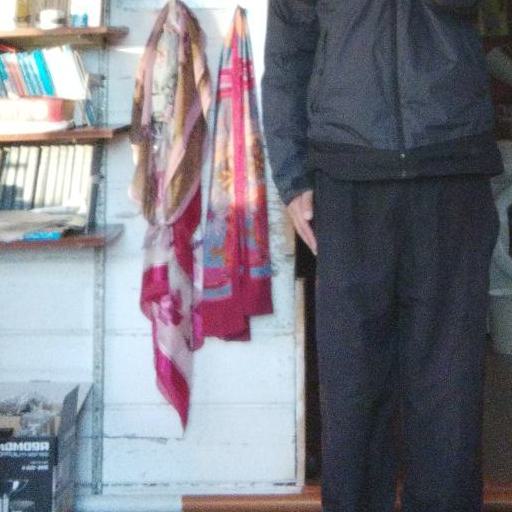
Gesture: no_gesture